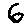
Label: 6